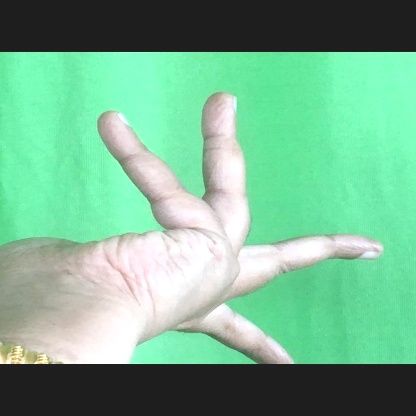
Mudra: Alapadmam